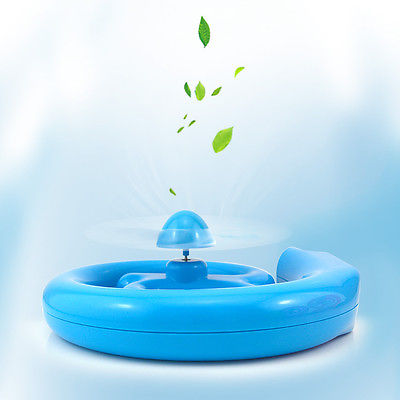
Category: fan